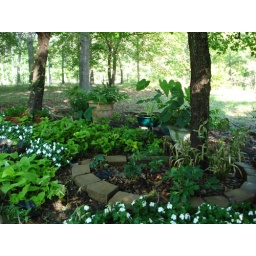
Coleus, impatiens, yellow green potato vine, purple potato vine, various perenials in containers.